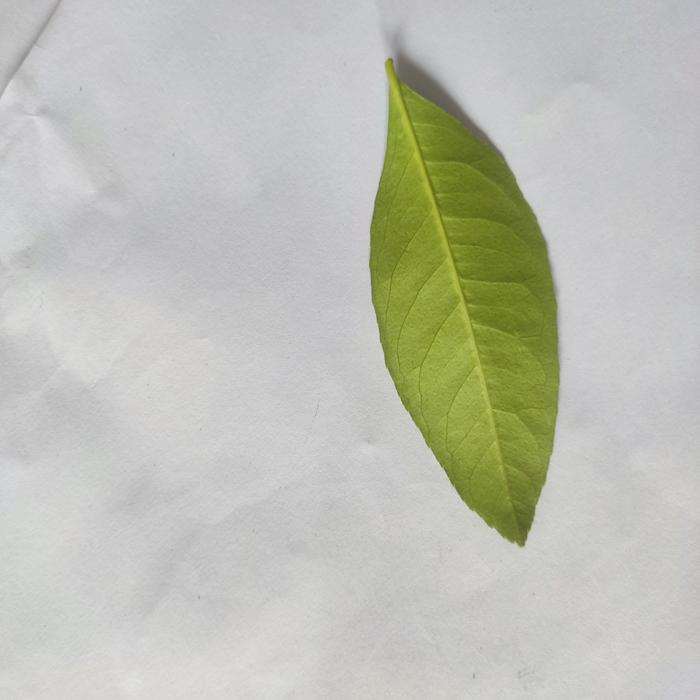
Crop: Lemon
Leaf condition: Healthy_Leaf